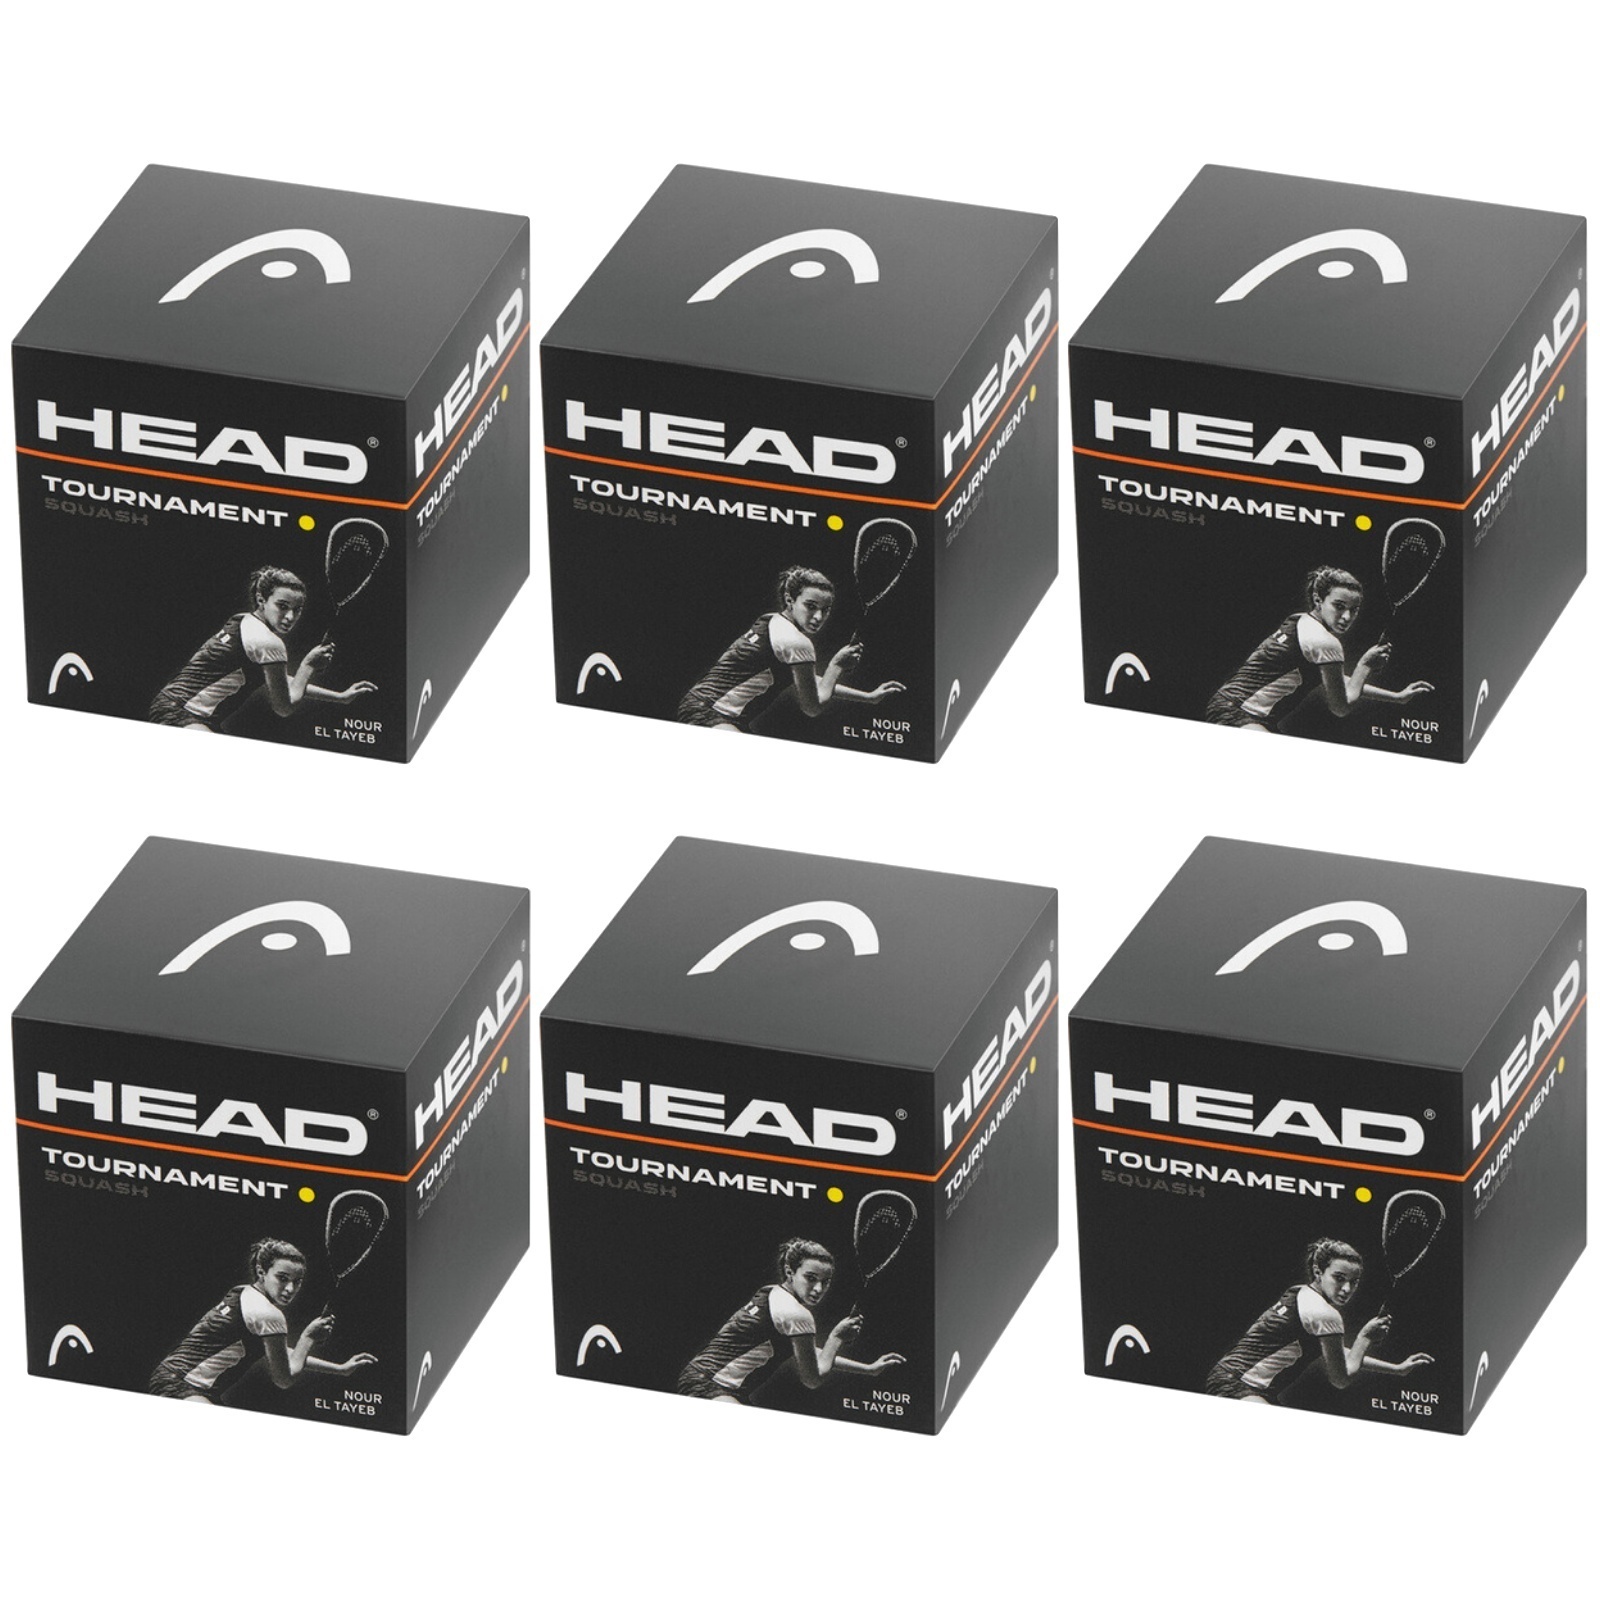
HEAD Tournament Squash Ball Advanced Training Competition Bulk - 6 Balls
With its special rubber compound material, the Tournament Ball bounces more, longer and higher, and is therefore easier to handle.
Category: Sporting Goods > Athletics > Racquetball & Squash > Racquetball & Squash Balls